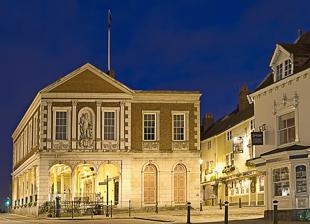
Building: Windsor Guildhall
Country: United Kingdom
Year built: 1689
Municipal building in Windsor, Berkshire, England Windsor Guildhall The south side of Windsor Guildhall showing the Cornmarket, with the Statue of Prince George above and the 1829 extension on the right. Location Windsor, Berkshire Coordinates 51°28′56″N 0°36′25″W / 51.4822°N 0.6070°W / 51.4822; -0.6070 Built 1689 Architect Sir Thomas Fitz Architectural style(s) 17th century Listed Building – Grade I Designated 4 January 1950 Reference no. 1117752 Location of Windsor Guildhall in Berkshire The Windsor Guildhall is the town hall of Windsor , Berkshire , England. It is situated in the High Street, about 100 meters (330 ft) from Castle Hill, which leads to the main public entrance to Windsor Castle . It is a Grade I listed building . History The former covered corn market. The full image shows the apparent gaps at the top of four inside columns. A deed of 1369, now in the possession of Eton College , refers to the "gildaule", and a charter of 1439 states that "pleas happening in the said borough ... shall be pleaded and holden in the guildhall there, before the mayor and bailiffs for the time being". A set of statutes and ordinances for the Guildhall were published in 1579–80 and confirmed by the Berkshire justices in 1592. Norden 's map of 1607 shows a market house in the location of the present guildhall: the main part of it is raised on wooden pillars to allow the space beneath to be used as a covered corn market. The erection of the present guildhall was begun in 1687, under the direction of Sir Thomas Fitz (Fitch or Fiddes) but the story is that on his death in 1689, the task was taken over and completed by Sir Christopher Wren . The cost of construction was £2687/1s/6d. The new building was supported by stone columns, like its predecessor. This allowed for corn markets to be held in the covered area. It has been told for many years that Wren was asked to insert additional columns to support the weight of the heavy building above; Wren supposedly did not believe they were necessary and made them slightly short, so that they do not quite touch the ceiling. However, there is little evidence that Wren was ever involved with the design or construction of the Guildhall. It is now believed that the story grew out of Wren's connections with Windsor along with the actions of his son, also called Christopher Wren . The younger Wren served as a Member of Parliament for Windsor and commissioned the statue of Prince George of Denmark in 1713 on the south end of the building with his name was engraved underneath. The pillars were probably moved into the corn market from the east side when the extension was added in 1829. The gaps at the top of the pillars are now filled with tiles smaller than the capitals. A statue of Queen Anne was commissioned by the council in 1708 on the north side of the building. The 1829 extension was a two-storey building at the back of the existing hall, designed by James Bedborough. Major restorations of the building were undertaken in 1851, and, following its use as a food office during the Second World War , again in 1950–1951. The restored building was reopened during the Festival of Britain by Princess Elizabeth . The guildhall was a facility for dispensing justice and Quarter Sessions were held there until 1971. Since the formation of the Royal Borough of Windsor and Maidenhead in 1974, the guildhall has been used by the borough council for ceremonies and committee meetings. On 9 April 2005, the wedding of Prince Charles and Camilla Parker Bowles took place there and, on 21 December 2005, it hosted one of the first same sex civil partnership ceremonies to be held in England , that of Sir Elton John and David Furnish . On 12 March 2011, the new Windsor and Royal Borough Museum was officially opened in the Guildhall by Queen Elizabeth II . See also Guild Guildhall References